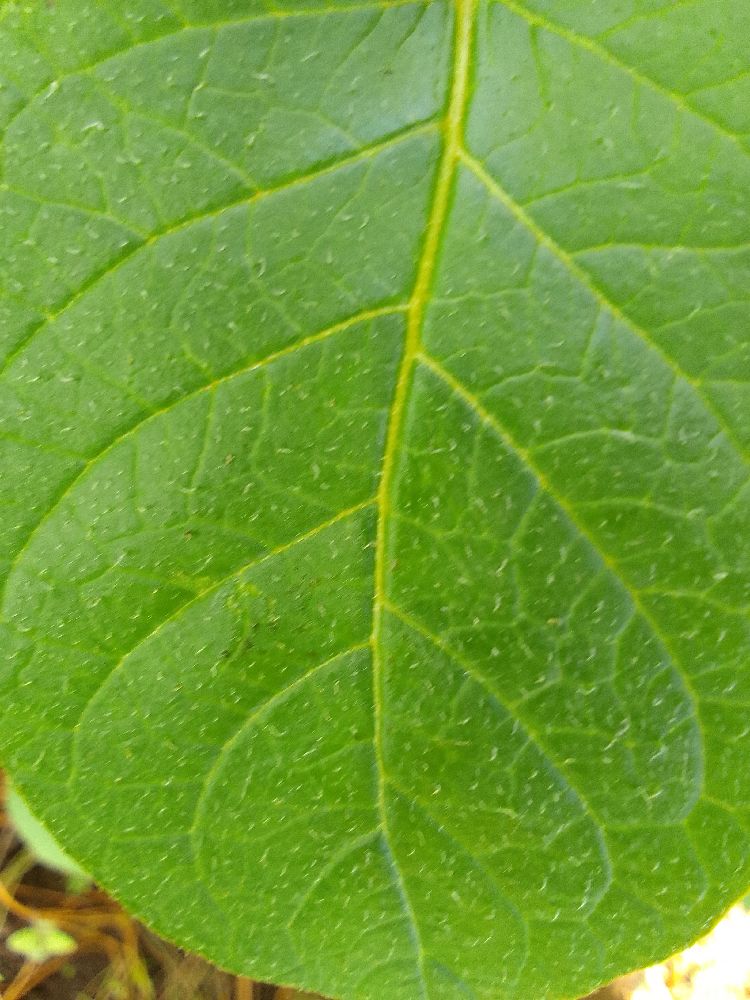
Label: Healthy